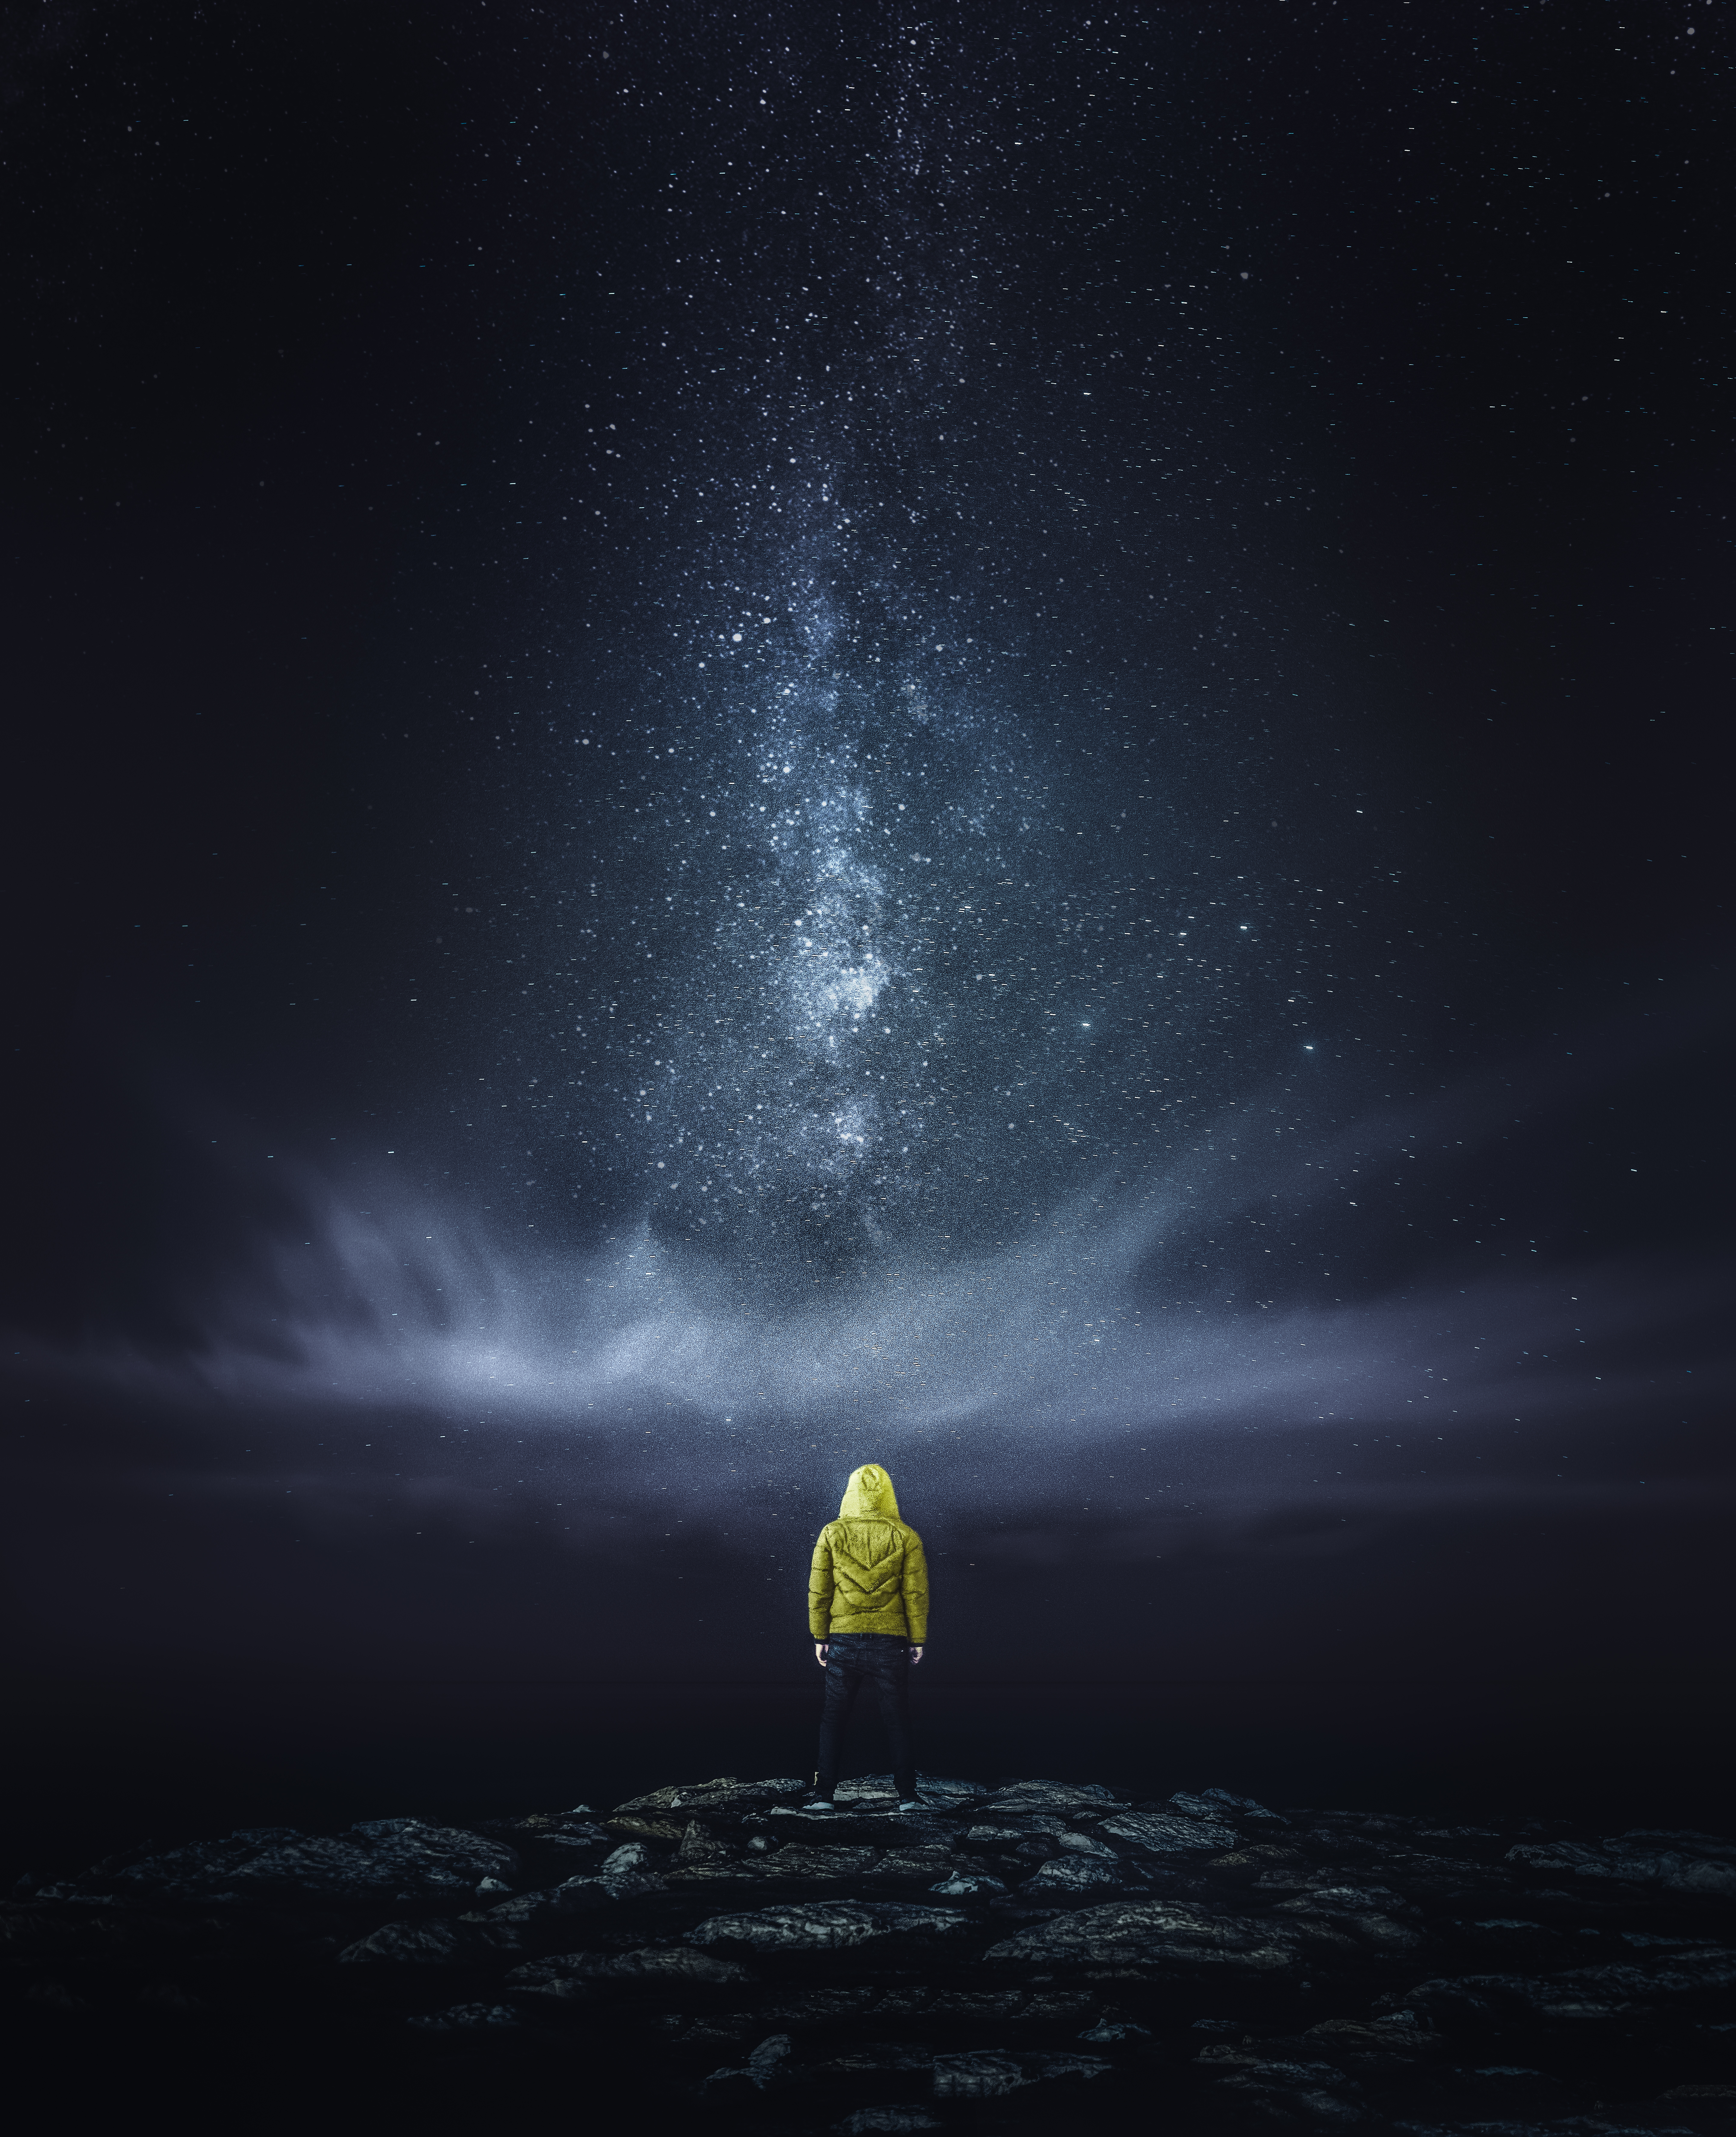
sky, nature, atmosphere, night, darkness, atmosphere of earth, phenomenon, astronomical object, horizon, water, outer space, computer wallpaper, midnight, space, landscape, screenshot, star, earth, universe, astronomy